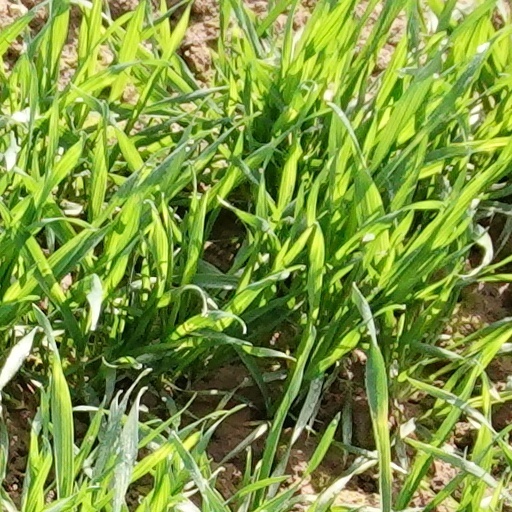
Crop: wheat